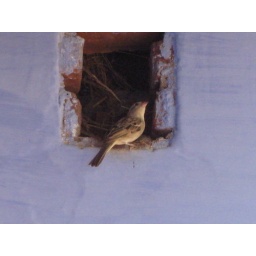
Old houses in villages of tamilnadu,india purposefully construct this kind of nest for birds to stay...